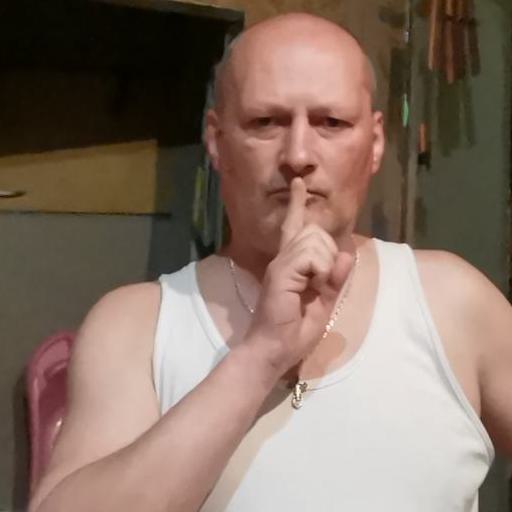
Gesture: mute